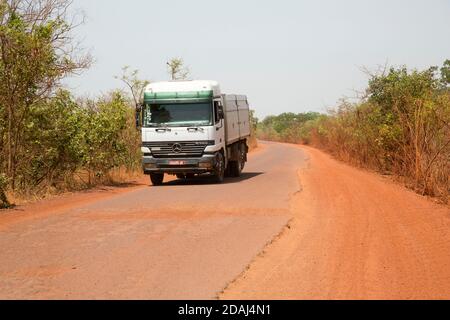
Nataal bi ma jot maa ngi gis ne nataal la boo xam ne ab oto moo nekk ci digg tali bi di daw. Tali bi nag, tali bu màgget la. Gis naa ne raŋ-raŋ bi maanaam tali bu màgget la boo xam ne xaw tuuti raŋ-raŋ bi feeñ. Raŋ-raŋ nag buñ koy wax mooy xeer yu xonq yi ci wet gi. Gis naa ci wet gi yit ay garab yu xaw a naat yoo xam ne dañu séq tali bi. Oto bi nag oto bu weex la, am lu wert ci kaw,  am na lu ñuul ci suufu oto bi.